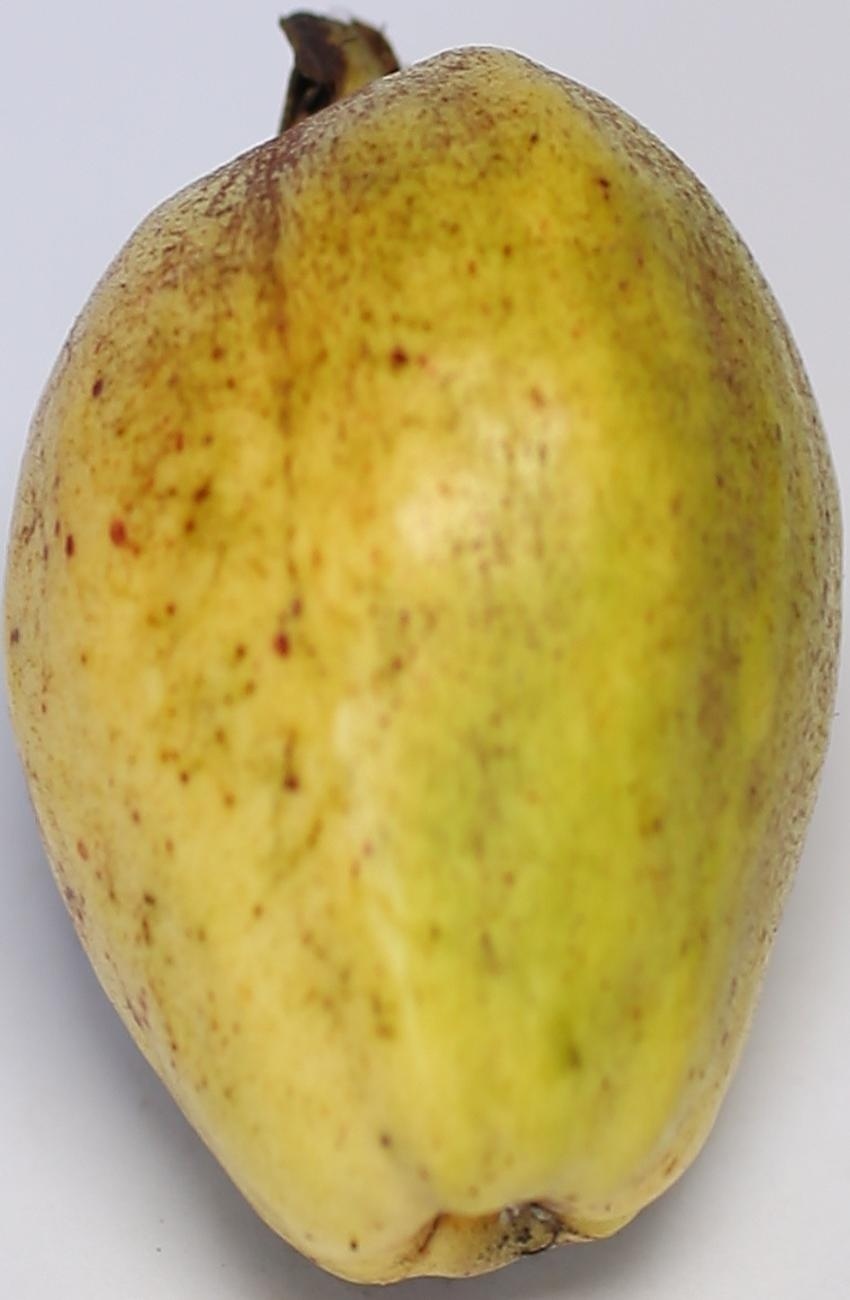
Maturity: mature-green
Variety: riyali